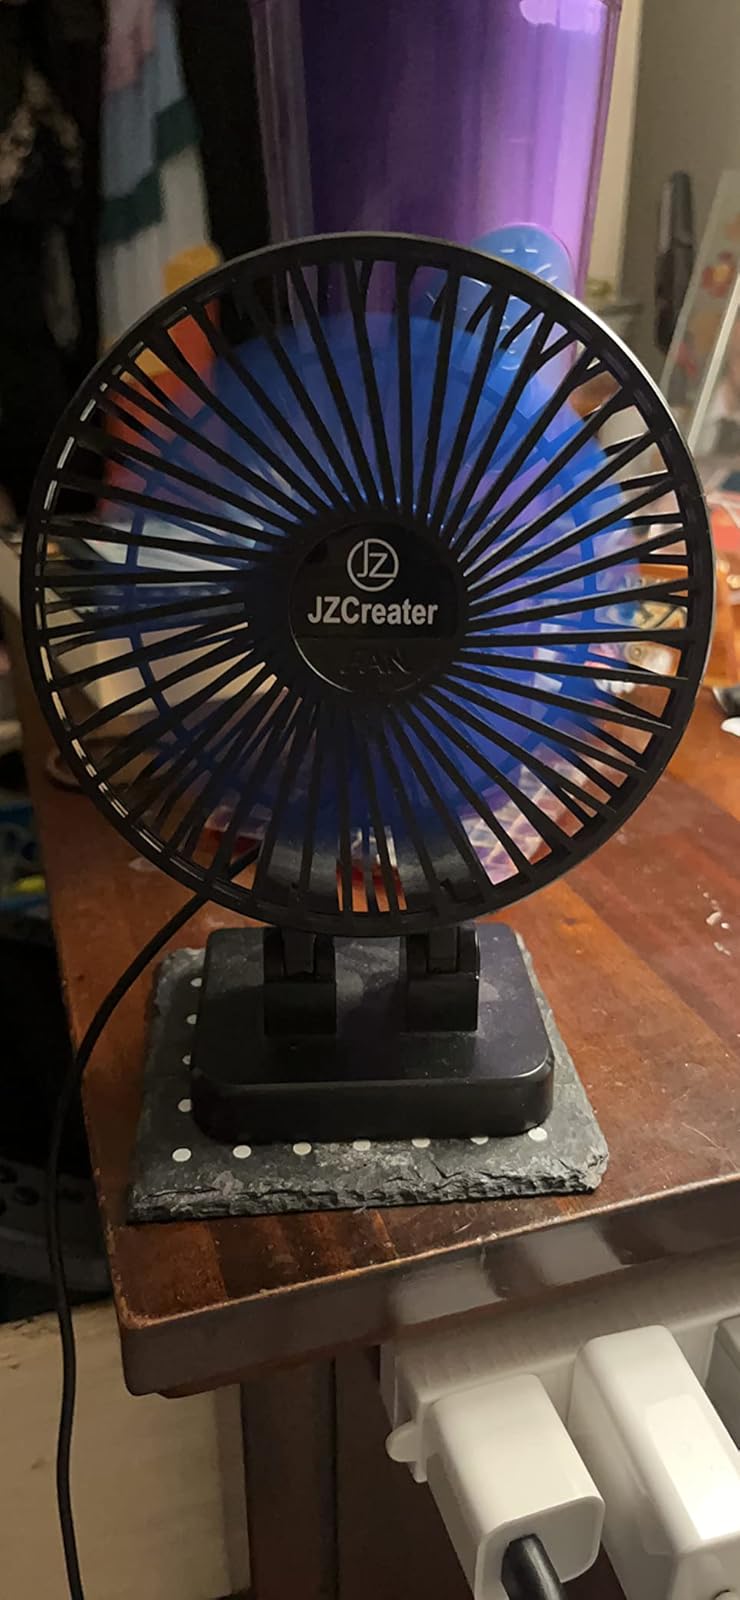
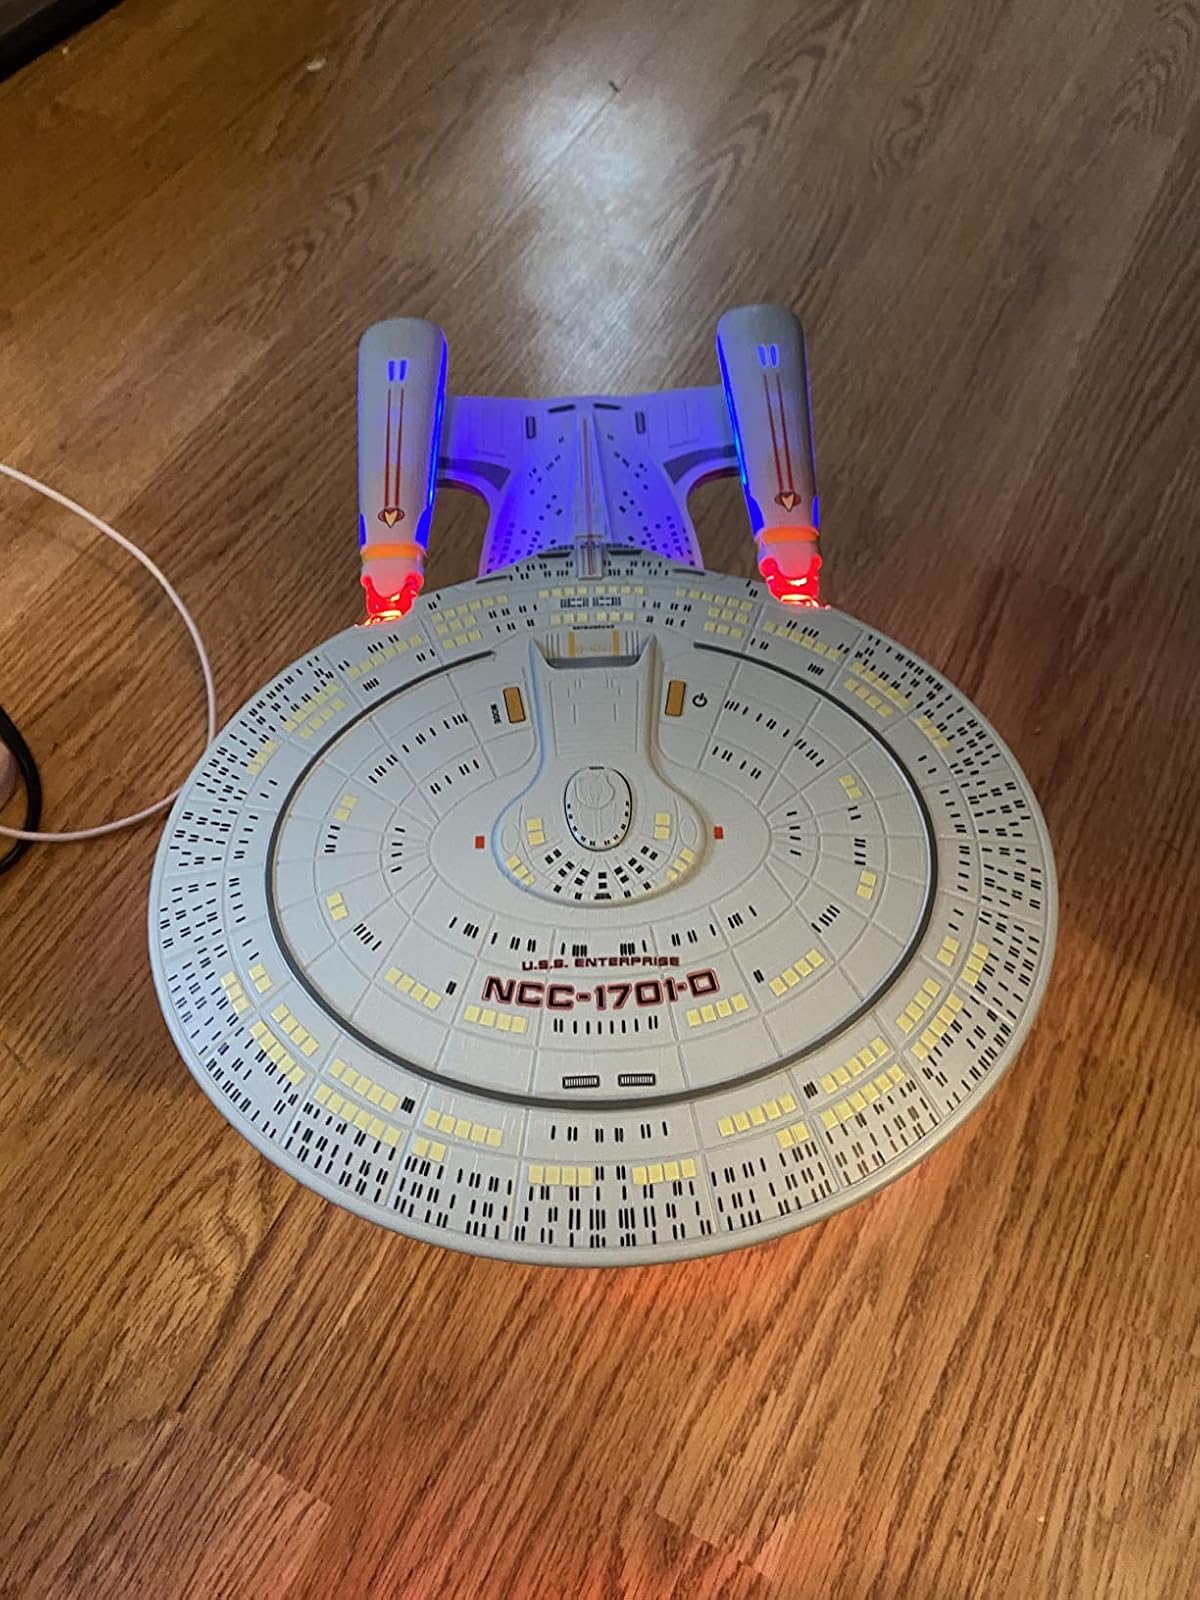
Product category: fan
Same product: no